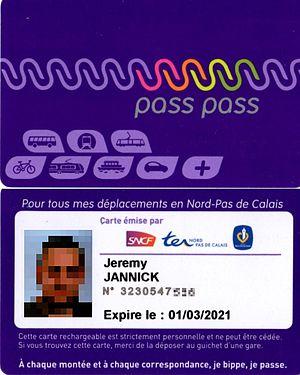
Carte Pass Pass, notamment utilisée pour le TER Nord-Pas-de-Calais.
La ligne 2 du métro de Lille Métropole est une des deux lignes du métro de la métropole lilloise. Elle relie les trois grandes villes de la conurbation Lille - Roubaix - Tourcoing mais passe également par les villes de Mons-en-Barœul, Villeneuve-d'Ascq, Wasquehal et Croix. Elle relie les stations Saint-Philibert, dans le quartier lillois de Lomme, et CH Dron à Tourcoing, à quelques centaines de mètres de la frontière belge.
La carte Pass Pass est une carte à puce sans contact servant de support pour une grande partie des titres de transport des différents réseaux de transports en commun de la région Nord-Pas-de-Calais, puis des Hauts-de-France.
Le TER Nord-Pas-de-Calais était le réseau de transport express régional de la région Nord-Pas-de-Calais. Avec 1 430 kilomètres de lignes, soit 115 m de lignes par km², il s'agissait du réseau le plus dense après celui d'Île-de-France.